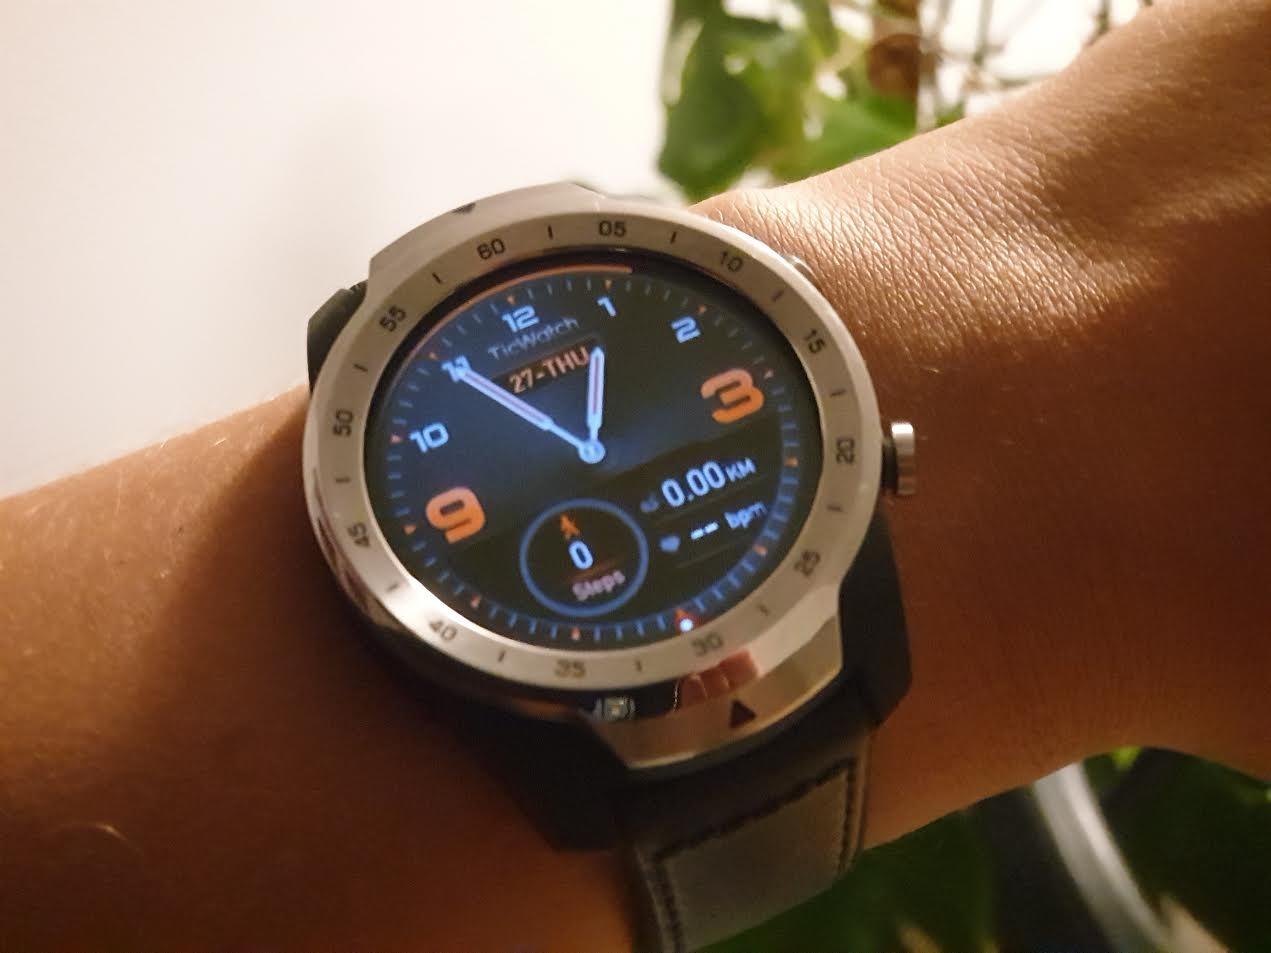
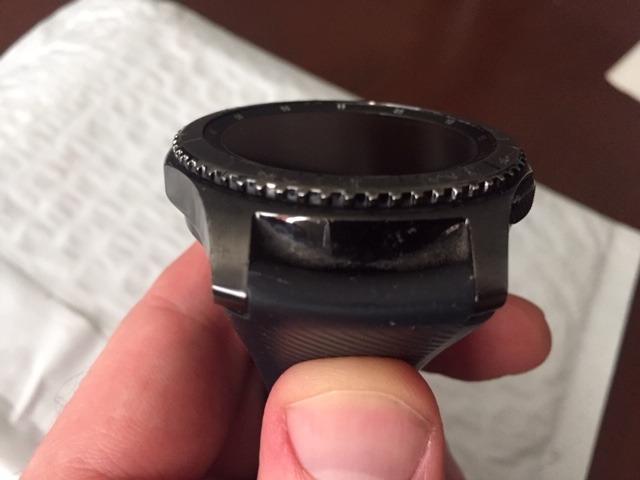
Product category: smartwatch
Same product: no